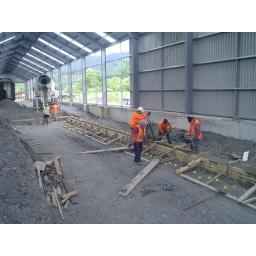
Colin, Alex, Ron, Ben and Steve filling beam box with concrete. Shed towers over the mixer!